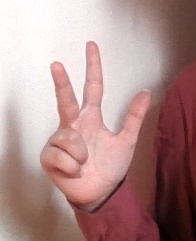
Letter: al